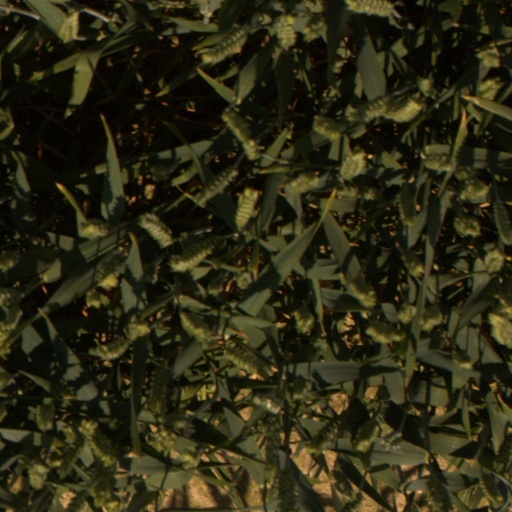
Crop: wheat